Statue of Honor

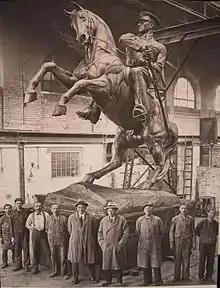
Heinrich Krippel's Atatürk Honor Monument after casting at Vereinigte Metallwerke in Austria.

The 32 pieces were transported in boxes from Hamburg, Germany to Turkey aboard SS "Nicea" of the Deutsche Levante-Linie arriving in Samsun on October 15, 1931.